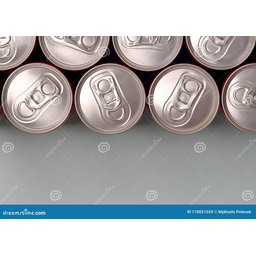
Label: metal